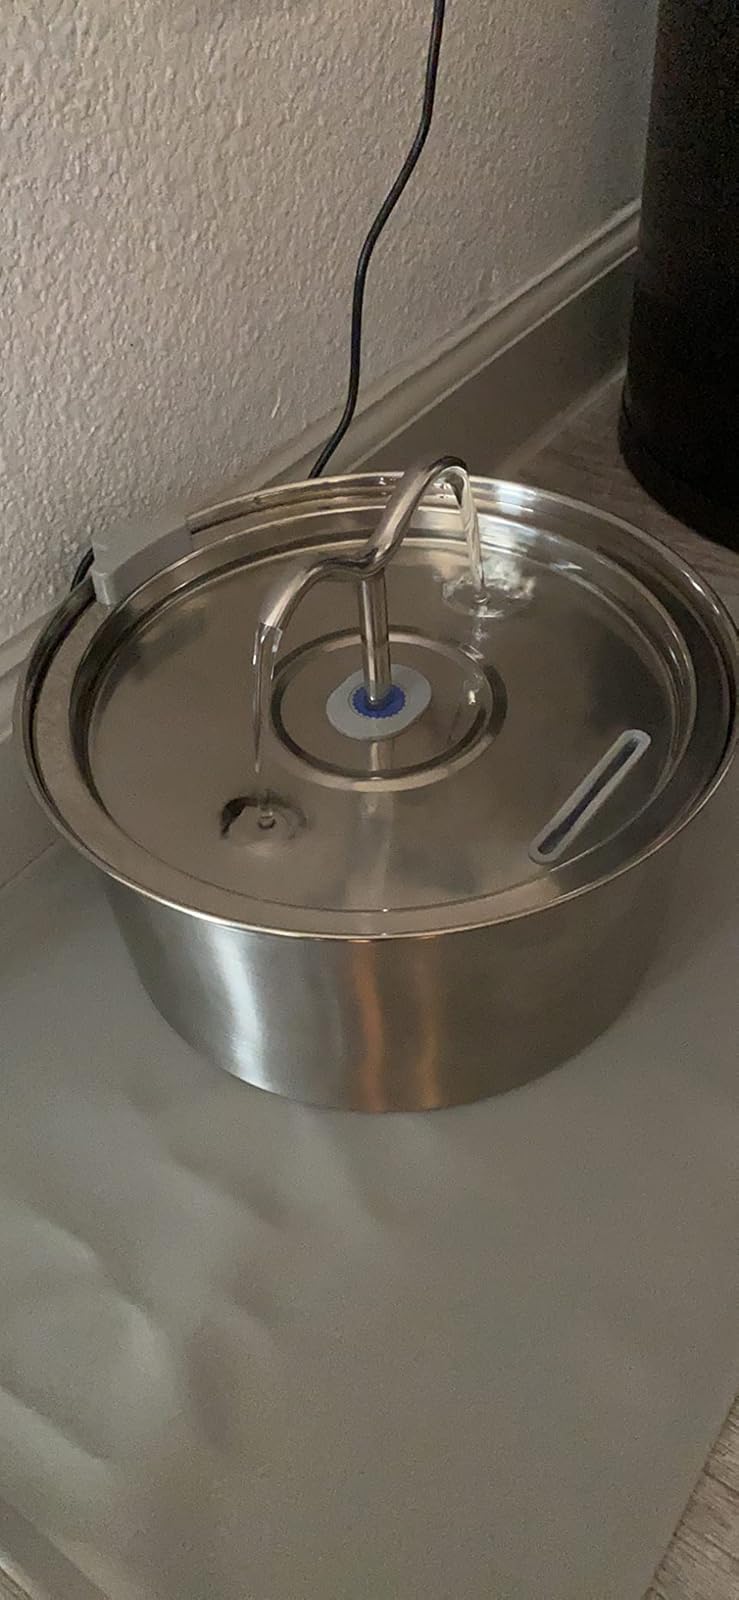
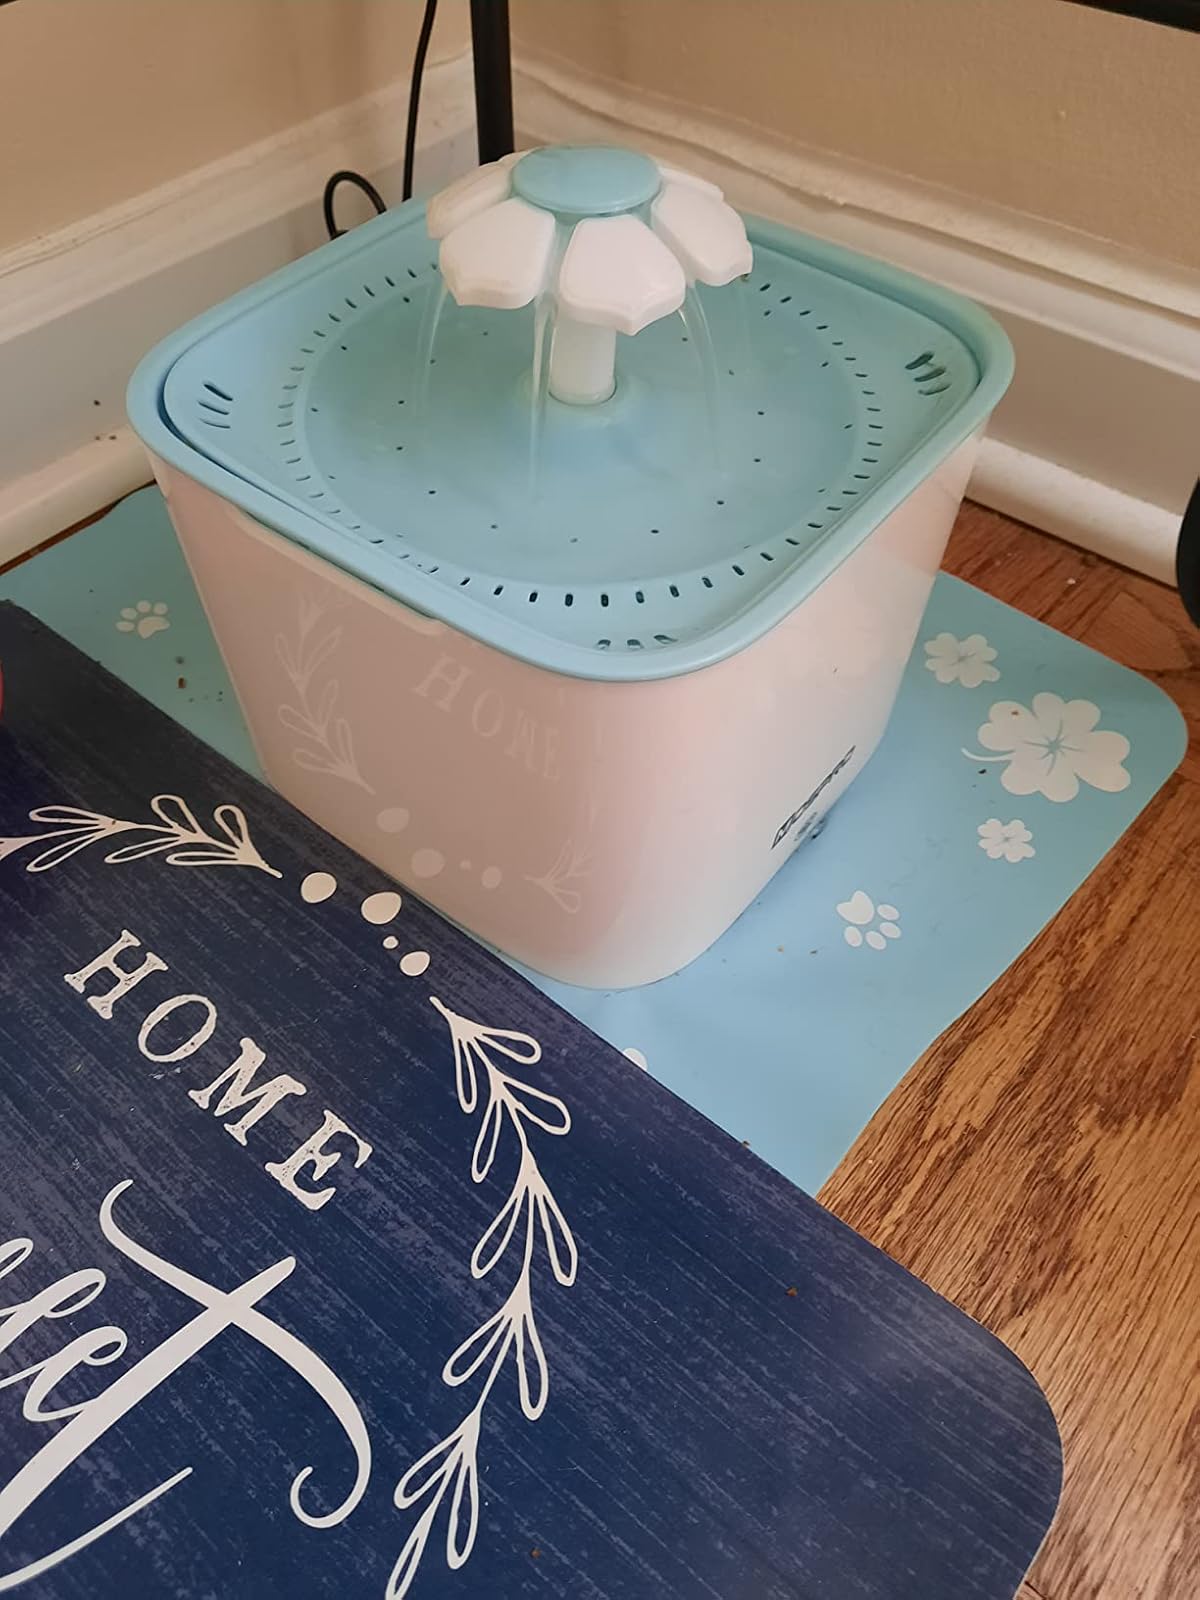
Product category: items_bowl
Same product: no